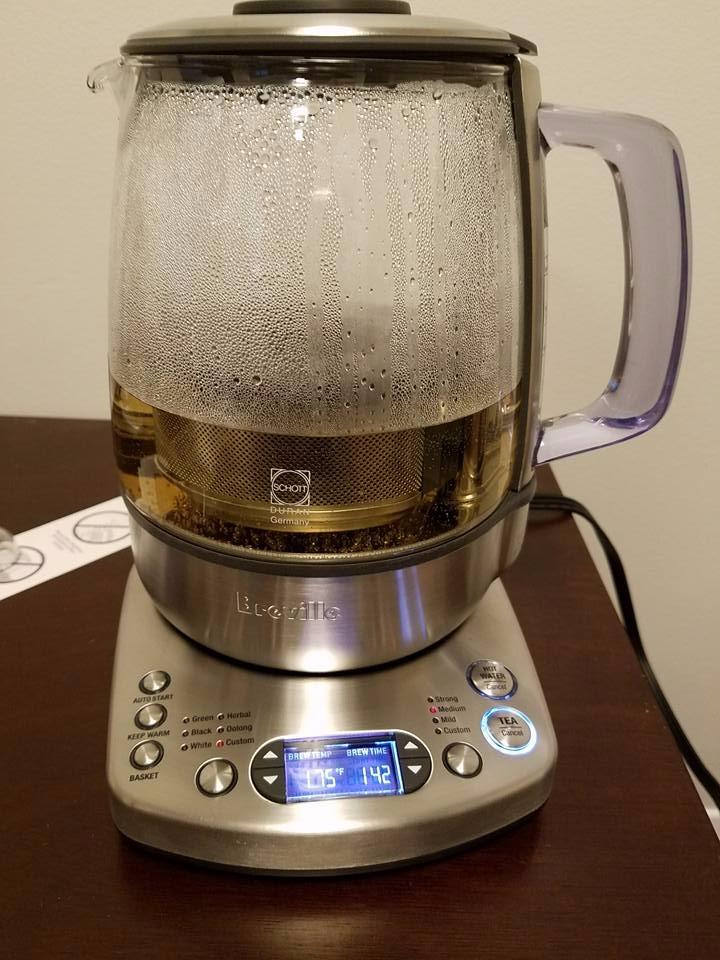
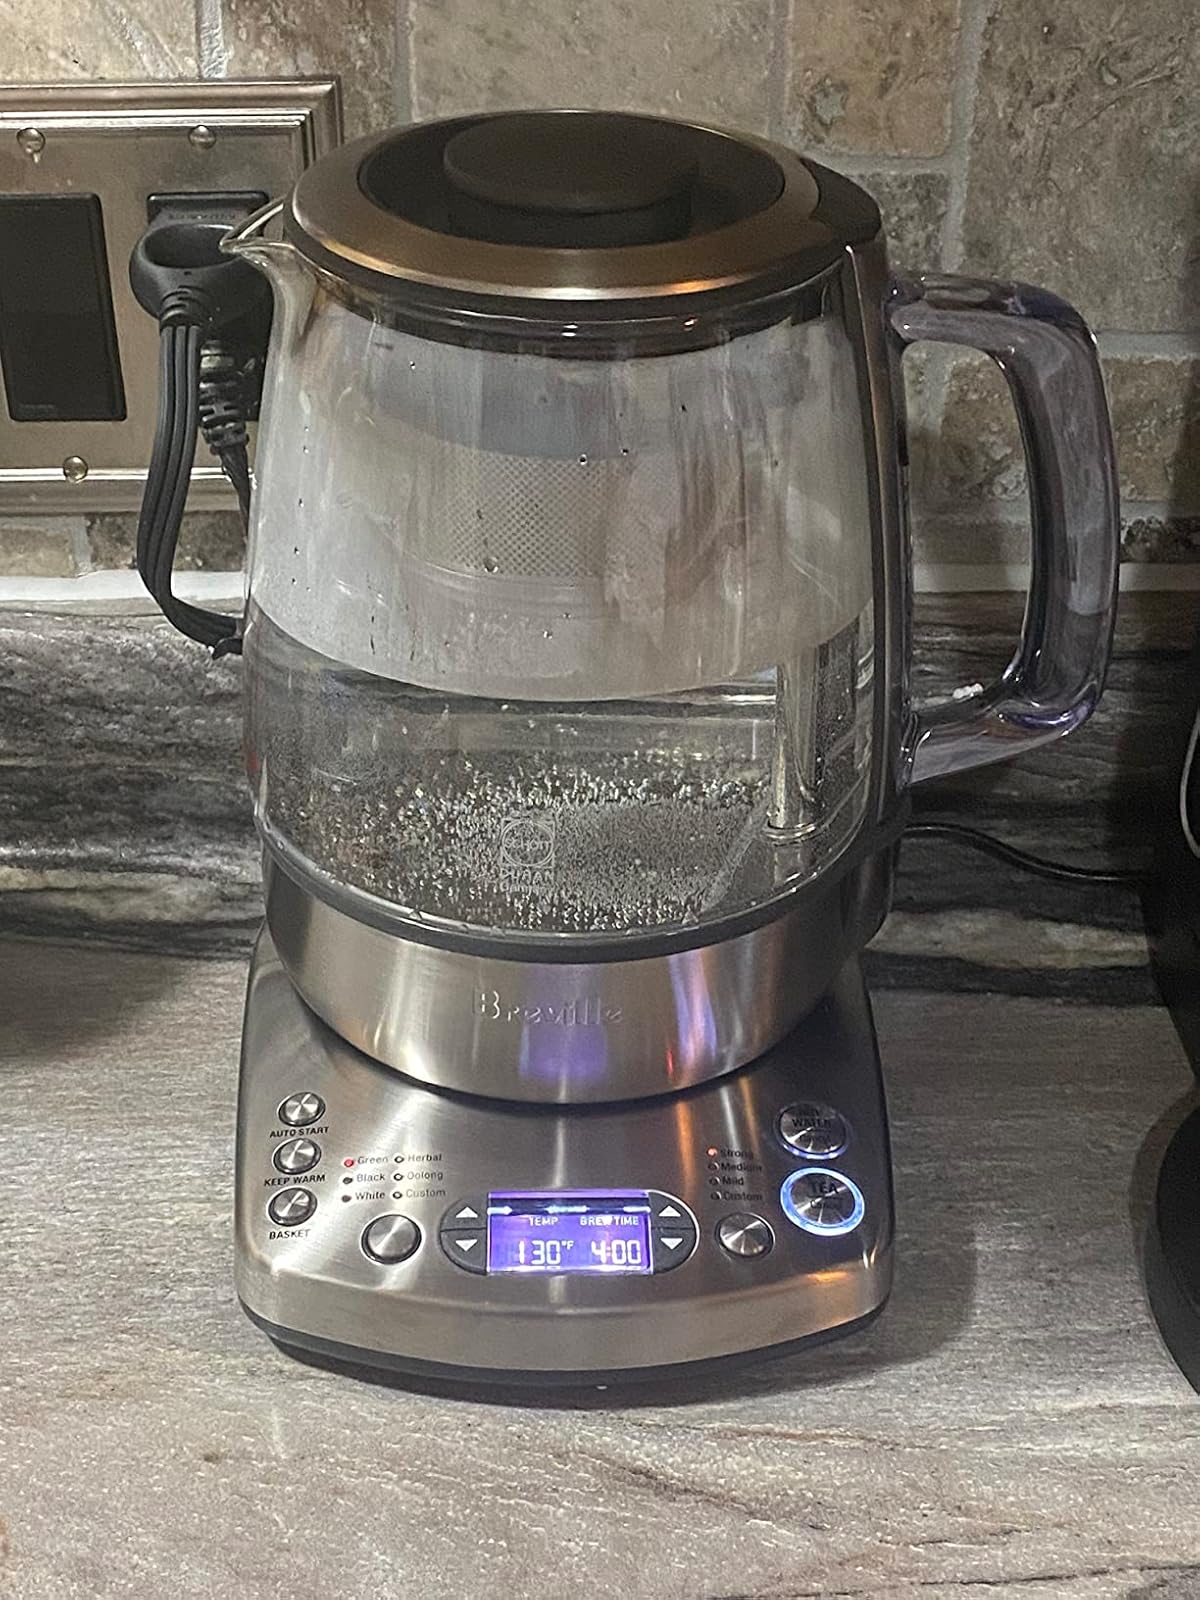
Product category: items_tea
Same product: yes